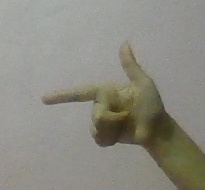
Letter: yaa